Temporary buildings of the National Mall

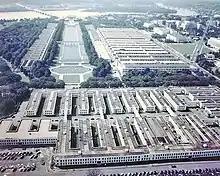
Westward view from the top of the Washington Monument in 1943 or 1944. The Main Navy and Munitions Buildings, dating from World War I, stand to the right of the Lincoln Memorial Reflecting Pool. The other temporary buildings were constructed during World War II.

The U.S. government constructed a number of temporary buildings on the National Mall during World War I and II which stood from 1918 until 1971. They were built due to the urgent need for office space during wartime, but they remained in use during peacetime even though they disrupted the intended layout of the mall according to the McMillan Plan for over half a century.